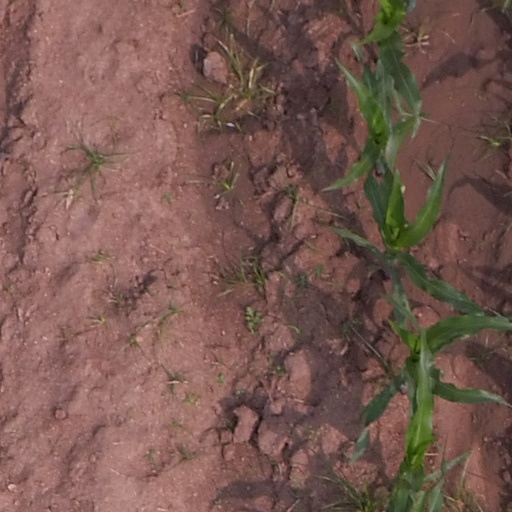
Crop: maize; corn